Flatlands, Brooklyn

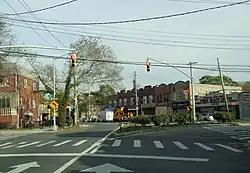
End of Avenue N at Flatlands Avenue

The main shopping streets in Flatlands are Utica Avenue, Flatbush Avenue, Avenue N, and Ralph Avenue. Residents also commonly shop at the nearby indoor mall, Kings Plaza, located at the border of Flatlands, Marine Park and Mill Basin. The mall is located in Mill Basin, just south of the subsection within the neighborhood called, Old Mill Basin.